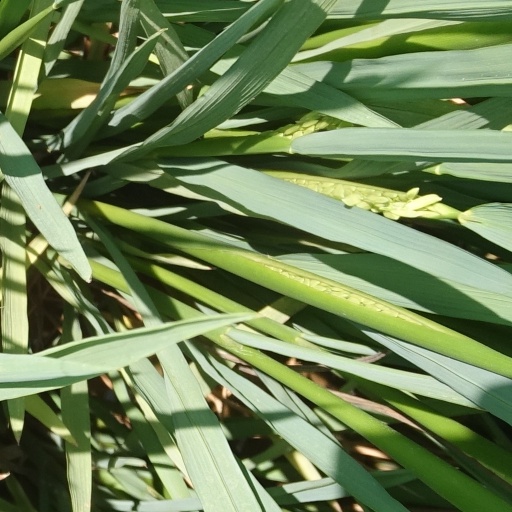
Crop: rice